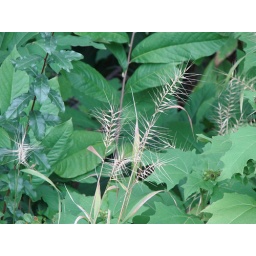
beauty in dried grass against varied green leaves, textures